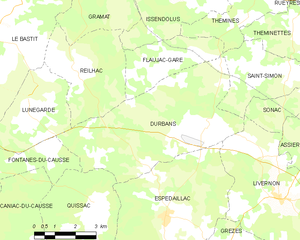
Durbans est une commune française, située dans le département du Lot en région Occitanie.